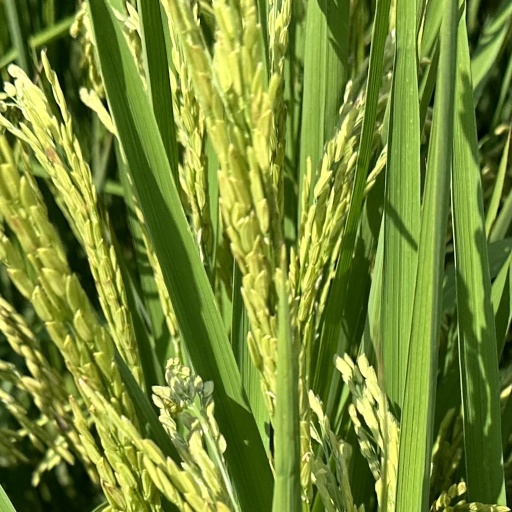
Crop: rice